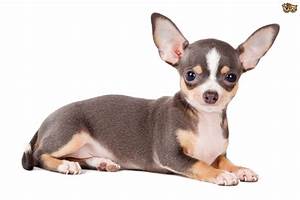
Label: cane